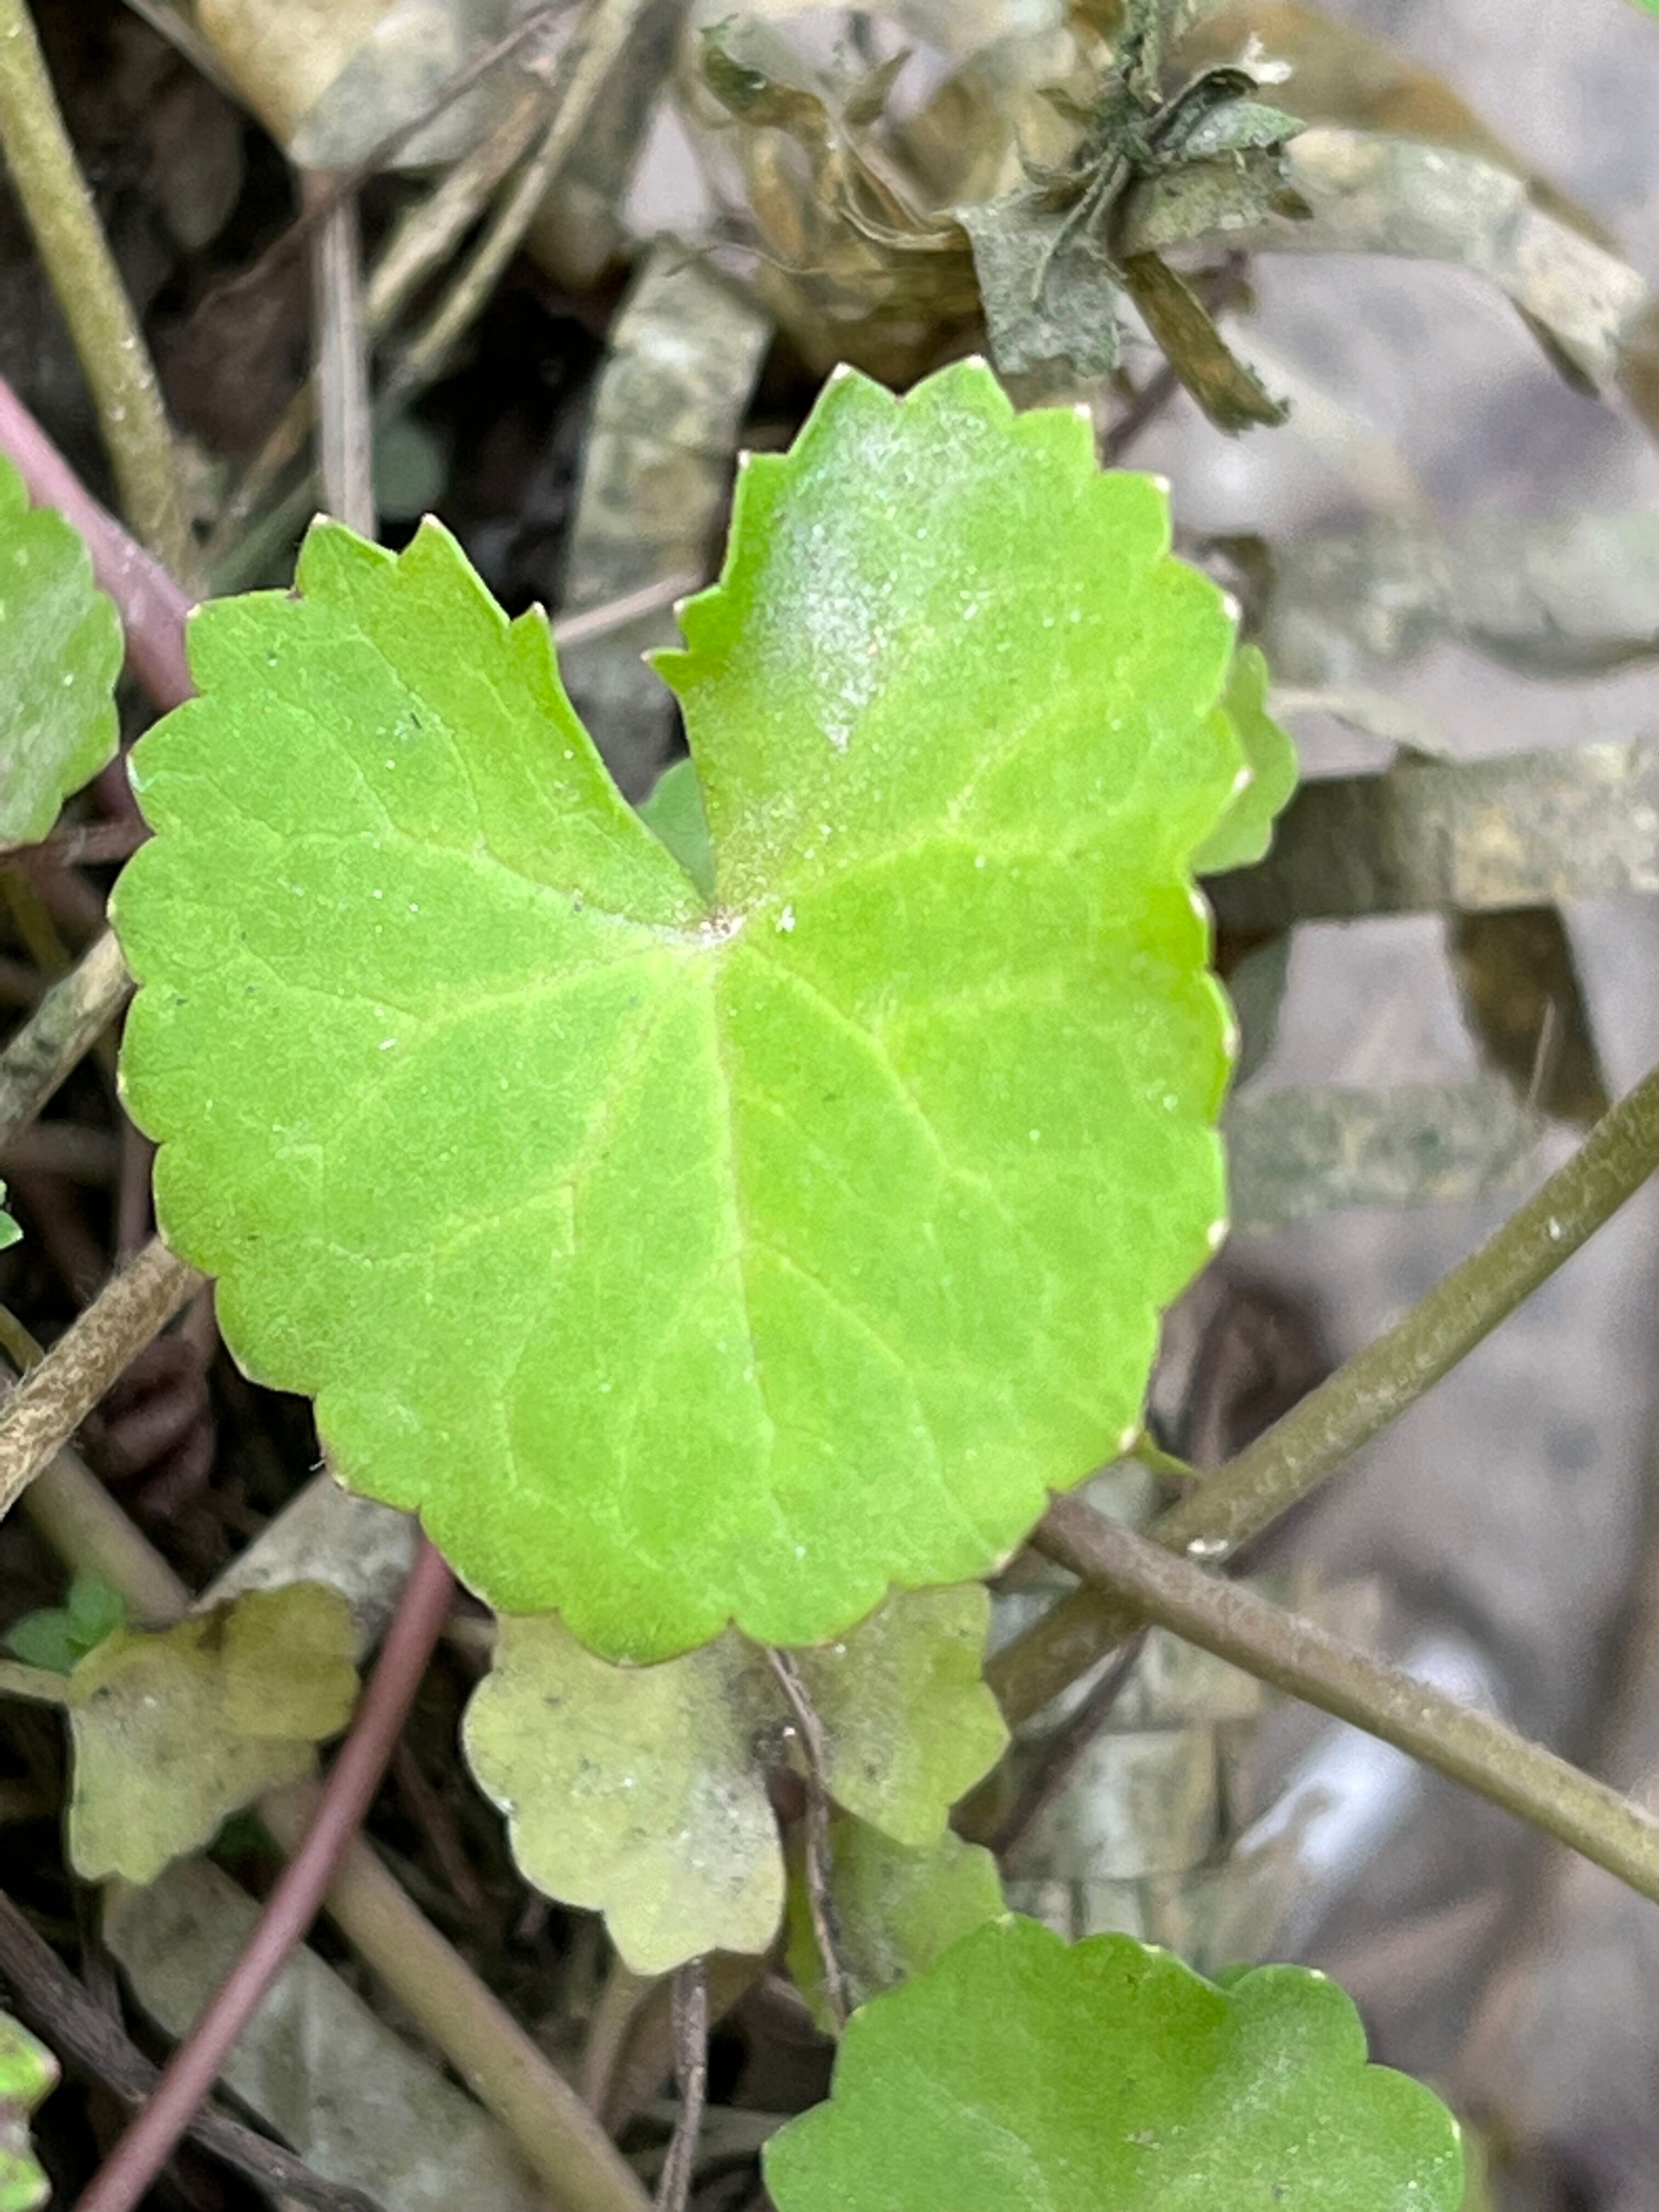
Plant species: centella-asiatica